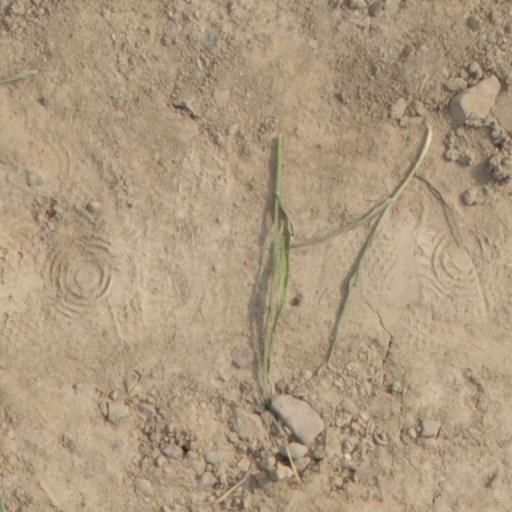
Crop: wheat